List of birds of New England

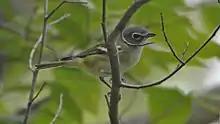
Blue-headed vireo

The vireos are a group of small to medium-sized passerine birds. They are typically greenish in color and resemble wood warblers apart from their heavier bills.